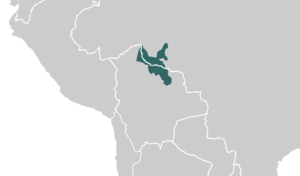
Les langues chapakura sont une famille de langues amérindiennes d'Amérique du Sud, parlées en Amazonie, aux confins du Brésil et de la Bolivie.